Timofei Nikitich Tarakanov

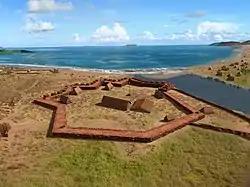
Artist's impression of Fort Elizabeth

During this period of RAC hunting in the Channel Islands, a number of violent incidents were reported up the RAC chain of command. Among these incidents was the massacre of the Nicoleño people of San Nicolas Island by RAC hunters under Iakov Babin in the summer of 1814. Babin claimed it was in revenge for a Nicoleño killing one of Babin's hunters, but Tarakanov was doubtful and higher ranking RAC officers were distressed that it had happened at all. This event is relatively well known in California today, because the massacre ultimately resulted in one Nicoleño woman, known as Juana Maria, living alone on San Nicolas Island for many years. And her story became the basis for Scott O'Dell's 1960 children's novel "Island of the Blue Dolphins" and the 1964 film adaptation "Island of the Blue Dolphins".